Brooklyn

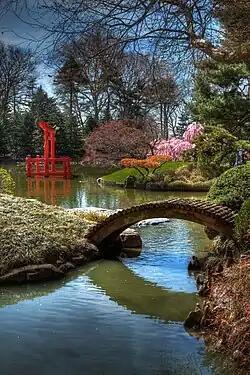
Brooklyn Botanic Garden

The 2020 American Community Survey estimated the racial and ethnic makeup of Brooklyn was 35.4% non-Hispanic white, 26.7% Black or African American, 0.9% American Indian or Alaska Native, 13.6% Asian, 0.1% Native Hawaiian and other Pacific Islander, 4.1% two or more races, and 18.9% Hispanic or Latin American of any race. According to the 2010 United States census, Brooklyn's population was 42.8% White, including 35.7% non-Hispanic White; 34.3% Black, including 31.9% non-Hispanic black; 10.5% Asian; 0.5% Native American; 0.0% (rounded) Pacific Islander; 3.0% Multiracial American; and 8.8% from other races. Hispanics and Latinos made up 19.8% of Brooklyn's population. In 2010, Brooklyn had some neighborhoods segregated based on race, ethnicity, and religion. Overall, the southwest half of Brooklyn is racially mixed although it contains few black residents; the northeast section is mostly black and Hispanic/Latino.